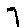
Label: 7